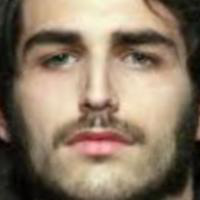
Age group: age 21-30